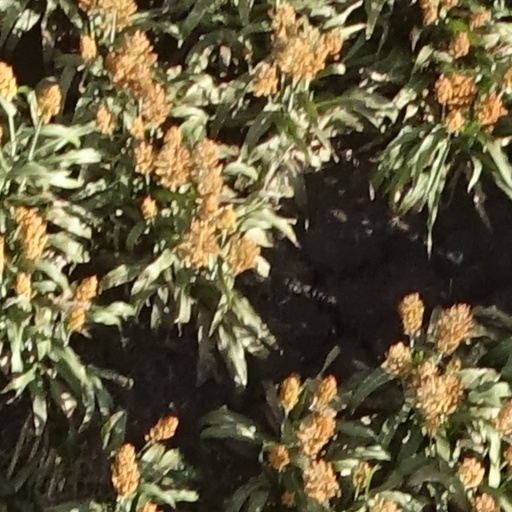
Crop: sorghum